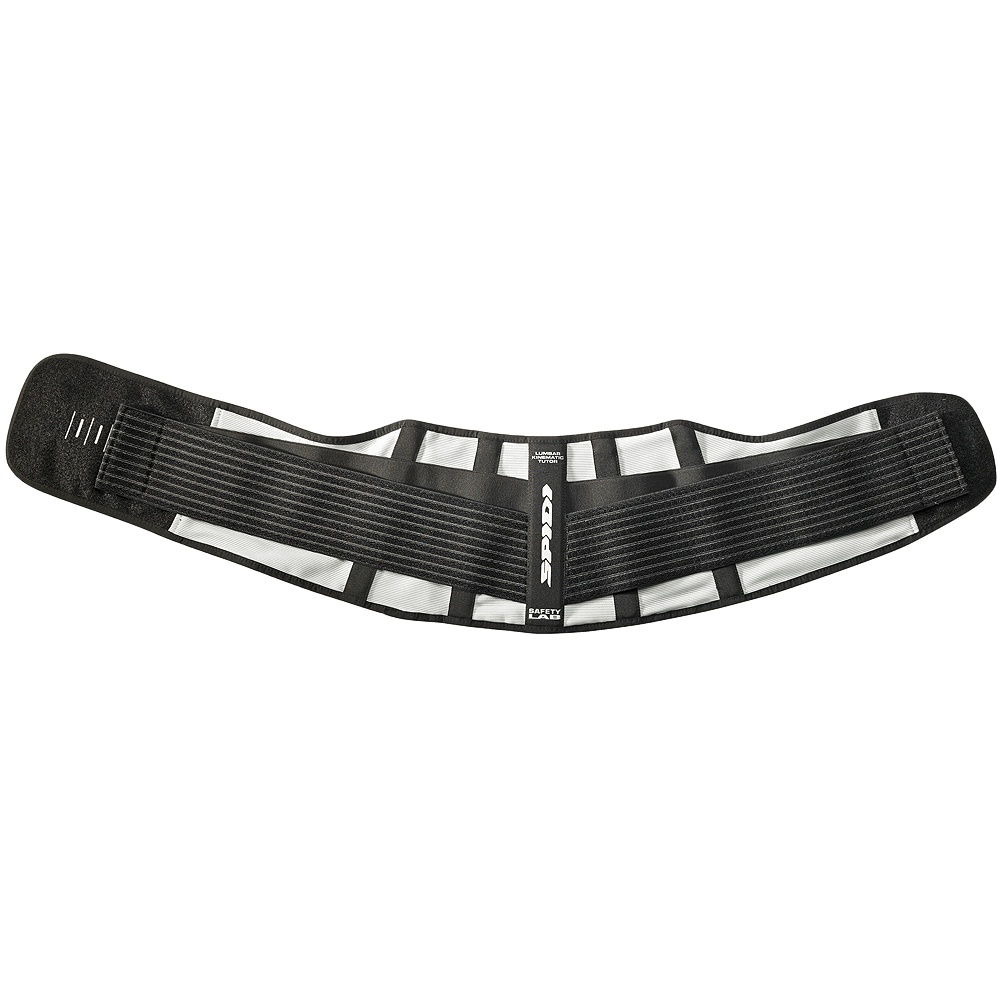
Spidi Lumbar Biomechanic Belt
The Spidi Lumbar Belt is designed to support your back and posture. Being elastic, it allows the rider to move freely, while the plastic inserts inside offer support during long rides. Completely breathable and equipped with elastic closures to give the perfect fit.
Brand: SPIDI
Category: Vehicles & Parts > Vehicle Parts & Accessories > Vehicle Safety & Security > Motorcycle Protective Gear > Motorcycle Kidney Belts